Ioannis Mouzalas

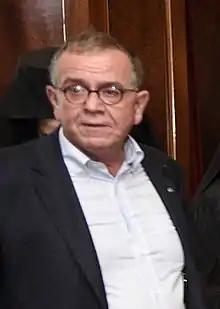
Mouzalas in 2015

Ioannis Mouzalas is a Greek obstetrician-gynecologist, surgeon and one of the founding members of the Greek chapter of Doctors of the World.